Tomakomai

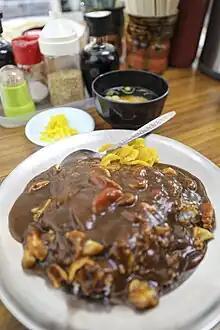
Arctic surf clam curry, which the city is known for

In 2014, Tomakomai hosted the World Broomball Championships.